Berry Mountain, New South Wales

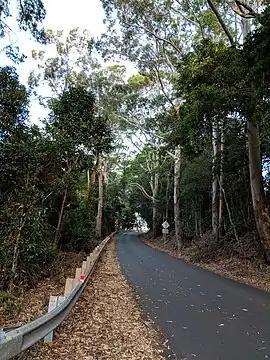
Kangaroo Valley Road, Berry Mountain

Berry Mountain is a locality in the City of Shoalhaven in New South Wales, Australia. It lies west of the Princes Highway on the Kangaroo Valley Road between Berry and Kangaroo Valley. It lies about 23 kilometre north of Nowra and about 160 km south of Sydney. At the , it had a population of 28. It lies on a ridge and is partly covered by temperate rain forest and partly by grasslands that were formerly used for dairying, but are now mainly used for rural residences.